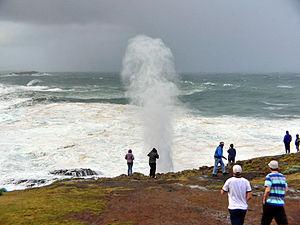
Le geyser maritime de Kiama ou trou souffleur de Kiama est la principale attraction touristique de la ville de Kiama en Nouvelle-Galles du Sud. Dans certaines conditions, le geyser peut projeter l'eau à 25 mètres de haut en quantité suffisante pour asperger les visiteurs. Ce geyser serait le plus large de ce type au monde, attirant chaque année 900 000 visiteurs.